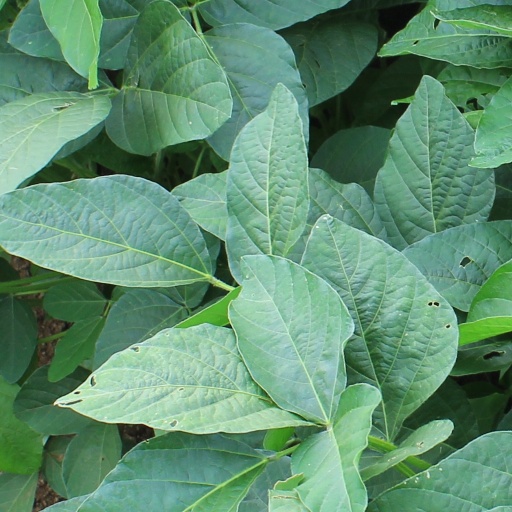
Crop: soybean